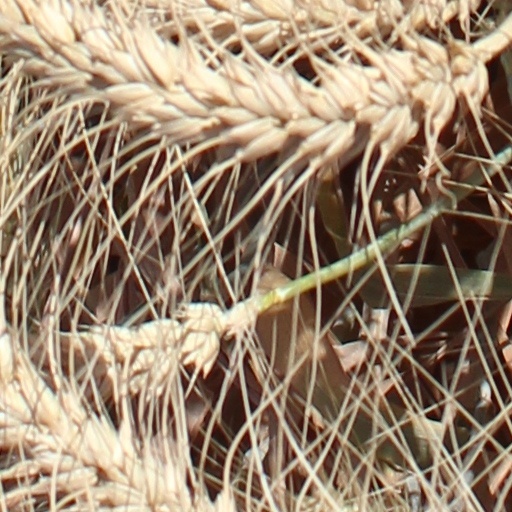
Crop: wheat